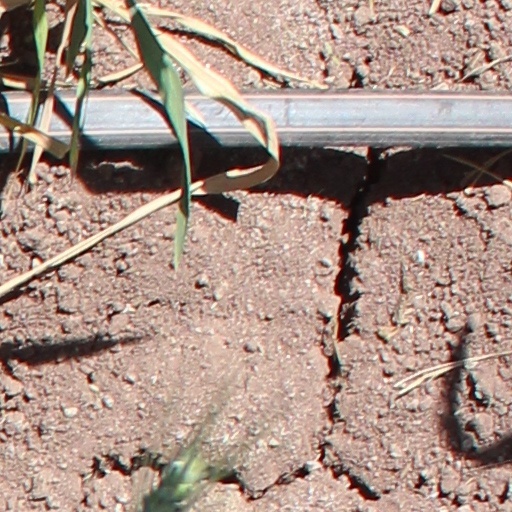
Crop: wheat